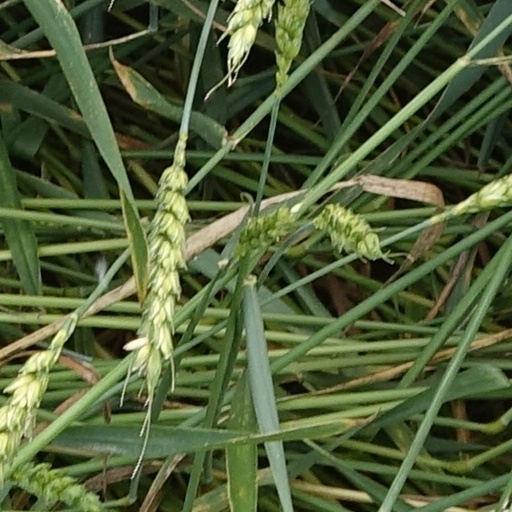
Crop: wheat